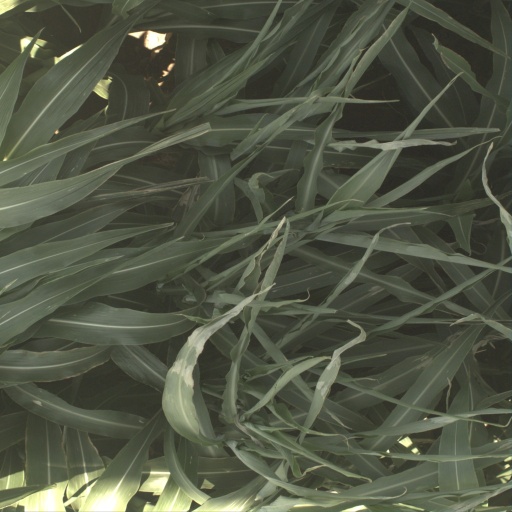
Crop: sorghum